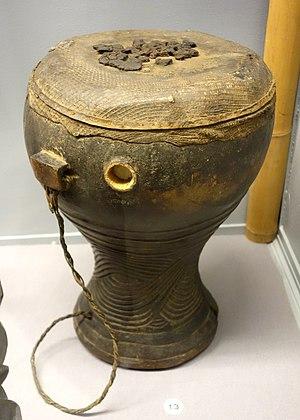
Les tambours yuka étaient joués à Cuba par les esclaves d'origine